Something's Got a Hold on Me

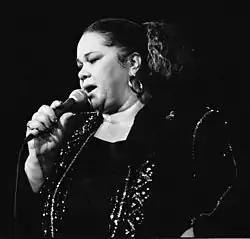
Etta James "(pictured in 1990)" recorded the song in 1962 and co-wrote it with Leroy Kirkland and Pearl Woods.

"Something's Got a Hold on Me" was written by Etta James, Leroy Kirkland and Pearl Woods, while it was produced by two founders of the Chess Records, Leonard and Phil Chess. The song was released as the third single from James' 1962 self-titled studio album. It was served as a 7" vinyl disc with the other song, "Waiting for Charlie to Come Home", as the B-side in the United States. Later, the track was included on the singer's 1963 compilation album "Etta James Top Ten". The live version of "Something's Got a Hold on Me" also appeared on Etta James' first live album, "Etta James Rocks the House" (1964). In 1992, the song was a part of her greatest hits album, "My Greatest Songs".